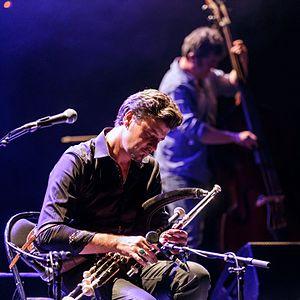
Ronan Le Bars et ses invités en concert au théâtre de Cornouaille lors du festival de Cornouaille à Quimper le 19 juillet 2016.
Ronan Le Bars, né le 8 avril 1968 à Guingamp dans les Côtes-d'Armor, est un musicien français de culture bretonne, réputé pour sa virtuosité aux uilleann pipes, à la cornemuse et au low whistle.